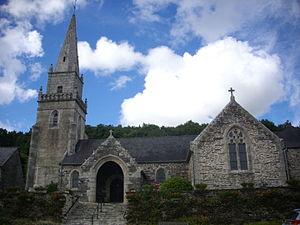
Église Notre-Dame de Caurel (Côtes-d'Armor, France)
Caurel [kɔʁɛl] est une commune française située dans le département des Côtes-d'Armor en région Bretagne.
La liste des églises des Côtes-d'Armor recense de la manière la plus complète possible les églises, cathédrales et basiliques situées dans le département français des Côtes-d'Armor.